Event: Ecuador Earthquake
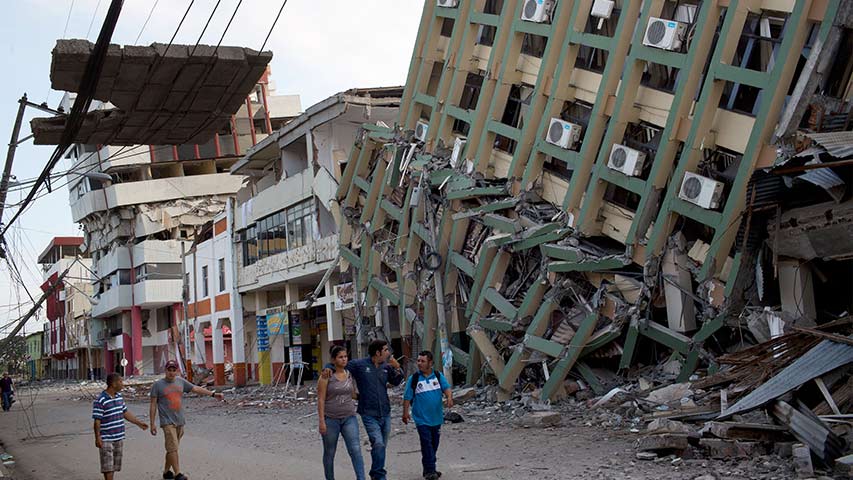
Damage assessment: damage